Andy Humm

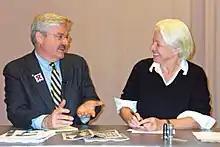
Andy Humm and Ann Northrop by David Shankbone

Andy Humm (born October 19, 1953) is a journalist, activist and currently co-host of TV news program "Gay USA".